Dawson School

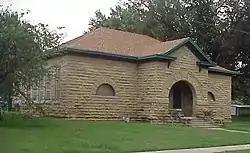
Dawson School

Dawson School is a historic school building located in Tulsa, Oklahoma at the intersection of East Ute Place and North Kingston Place. It was listed on the National Register of Historic Places in 2001. This two-room sandstone building was built in 1908 in Romanesque style. It is a surviving example of the school building boom that occurred after Oklahoma statehood in 1907.